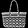
Label: Bag